Hozier (album)

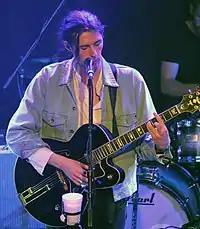
Hozier performing in West Hollywood while promoting the album on tour of United States and Europe.

The album was available to pre-order in Europe upon its announcement with North American and Australian pre-order dates from July 2014. The album was released 19 September 2014. The album was distributed by Island Records in most of the world and by Columbia Records in the United States, Canada and Australia.